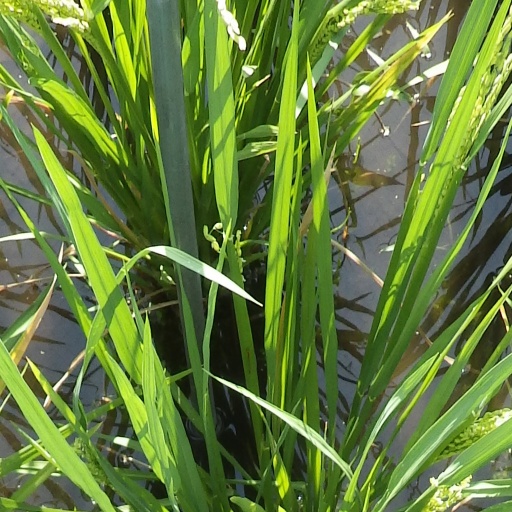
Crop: rice